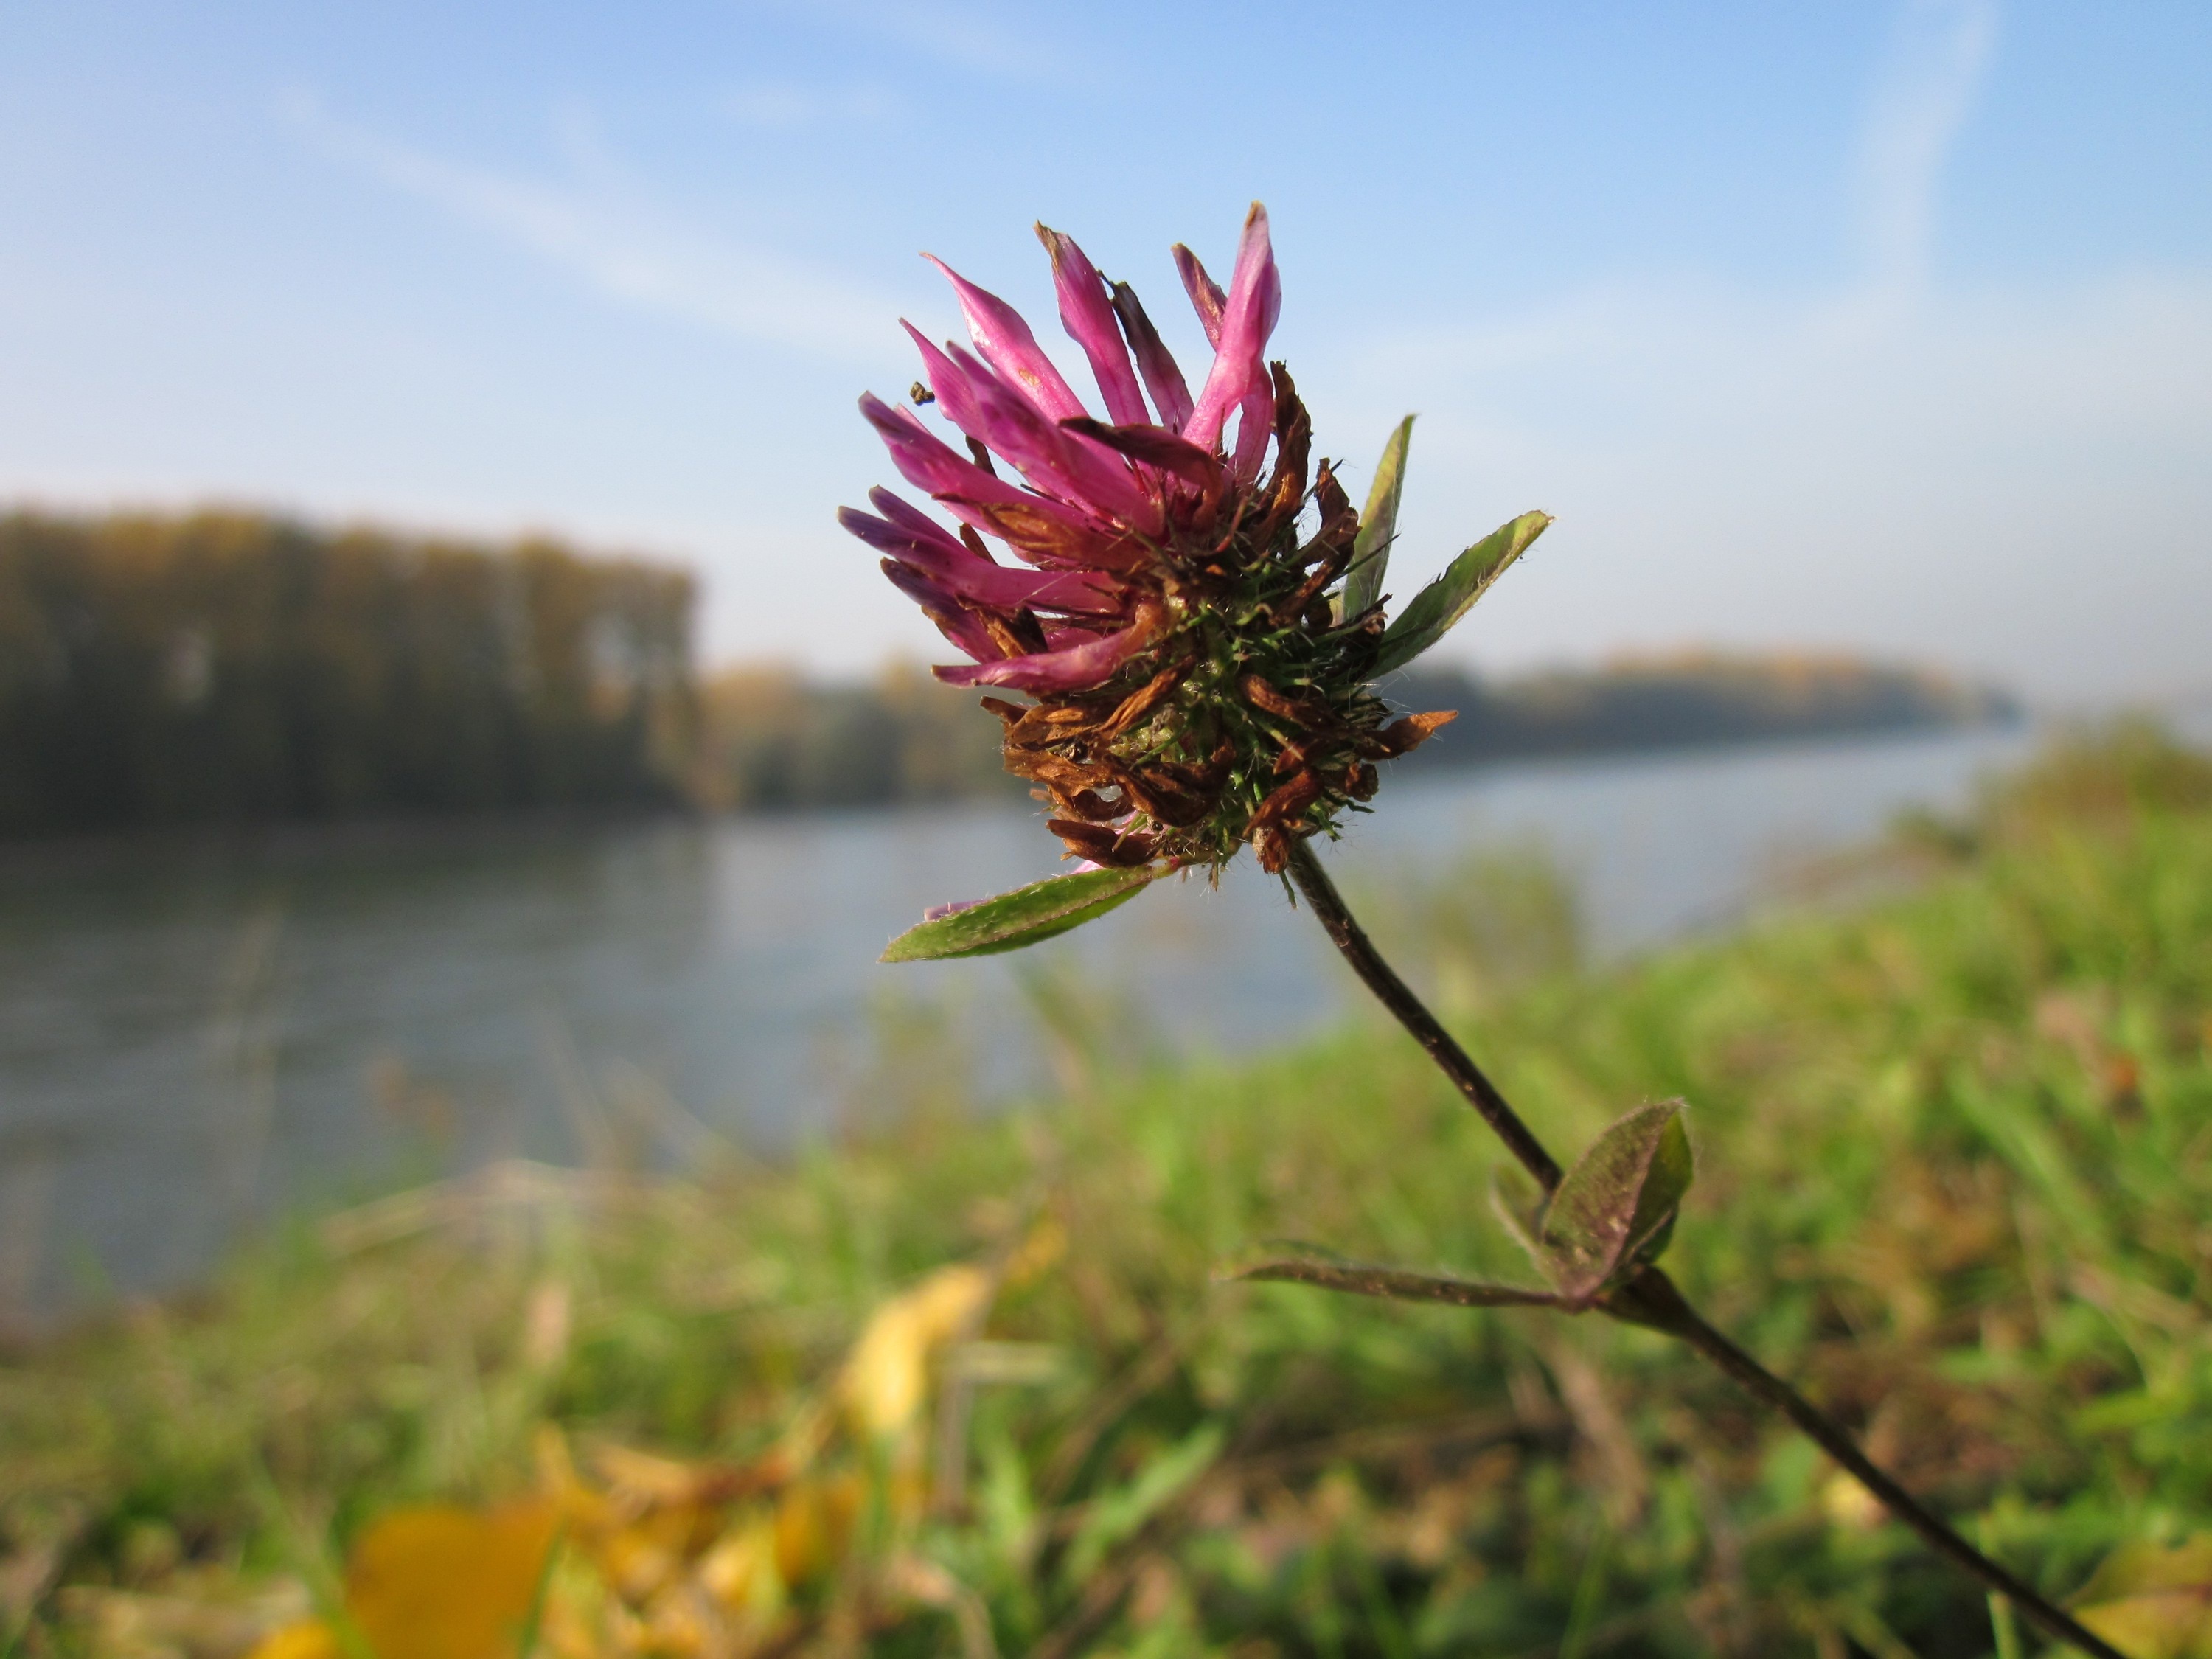
nature, grass, blossom, plant, sunlight, leaf, flower, autumn, botany, flora, wildflower, shrub, species, macro photography, inflorescence, flowering plant, daisy family, red clover, trifolium pratense, herbacious, land plant